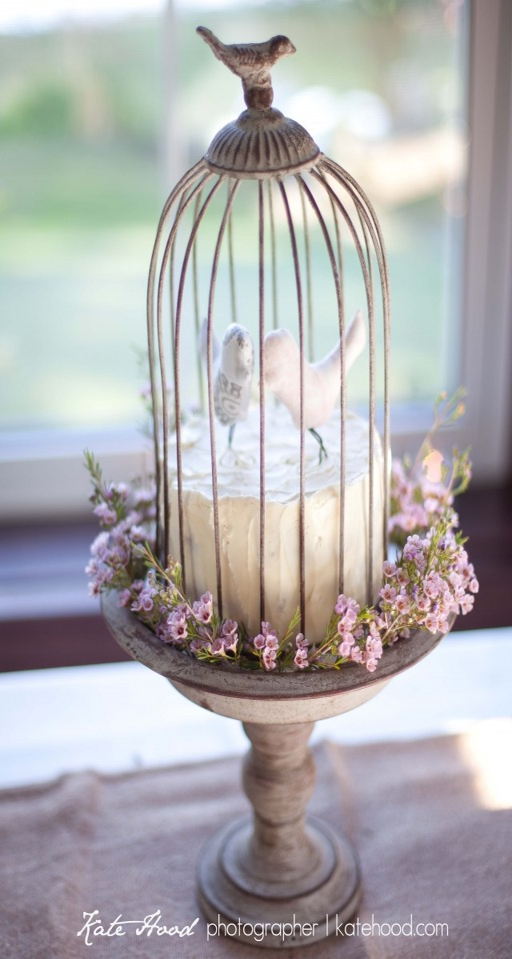
wedding cake in a bird cage .